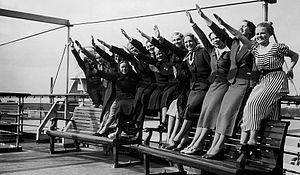
Le Wilhelm Gustloff est un navire de croisière prestigieux de grandes dimensions lancé à Hambourg par la marine allemande le 5 mai 1937, et qui porte le nom de Wilhelm Gustloff, militant nazi assassiné l'année précédente. Transportant plus d'un millier de soldats et d'officiers allemands ainsi que plusieurs milliers de réfugiés de Prusse-Orientale fuyant la progression de l'Armée rouge, il est torpillé par le sous-marin de la marine soviétique S-13 le 30 janvier 1945. Son naufrage provoqua la mort d'au moins 5 300 personnes. L'archiviste allemand Heinz Schön, dans une étude publiée en 2002, avance 9 343 personnes, ce qui en ferait la plus grande catastrophe maritime de tous les temps.